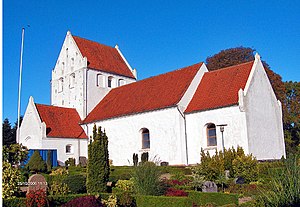
Brylle Kirke
Brylle Kirke
fra sydøst
Brylle Kirke ligger i den gamle del af landsbyen Brylle ca. 12 km SV for Odense i Region Syddanmark.